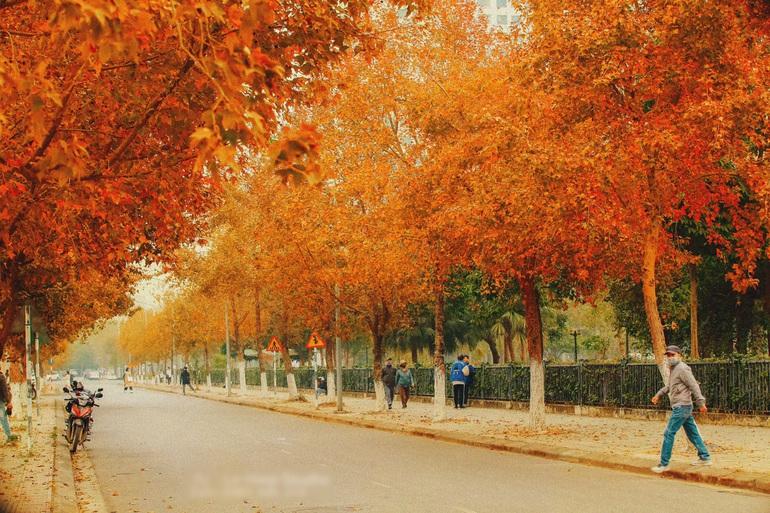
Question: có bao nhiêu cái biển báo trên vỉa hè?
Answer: có hai cái biển báo trên vỉa hè